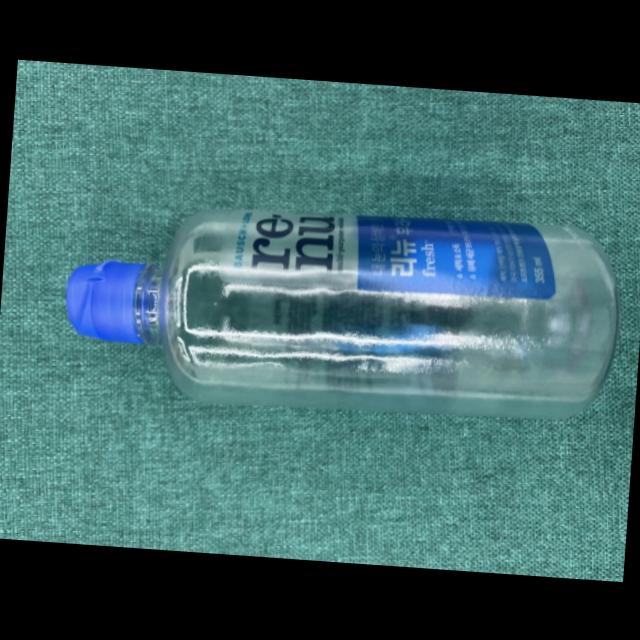
Label: bottles